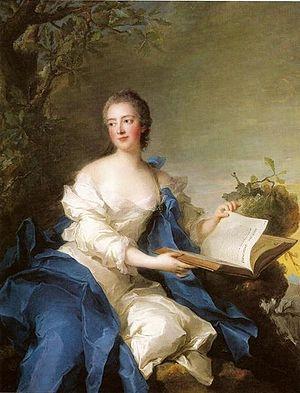
Cette page dresse une liste de peintures de Jean-Marc Nattier.
Marie-Sophie de Courcillon, par mariage duchesse de Picquigny, puis princesse de Rohan, née le 6 août 1713 et morte à Paris le 4 avril 1756, est une aristocrate française connue pour sa culture et le salon qu'elle tenait à l'hôtel de Soubise.
Hercule-Mériadec de Rohan, duc de Rohan-Rohan puis prince de Soubise, Pair de France, est un aristocrate français membre de la Maison de Rohan. Il est désigné dans les textes contemporains comme prince de Rohan.